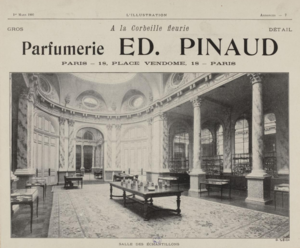
Ed. Pinaud est une maison de parfum et de cosmétiques française fondée en 1830 à Paris par Édouard Pinaud. Marque réputée et novatrice entre le milieu du XIXᵉ siècle et jusque dans les années 1960, elle invente la brillantine en 1900. Certains produits sont toujours vendus dans le monde, entre autres sous licence.